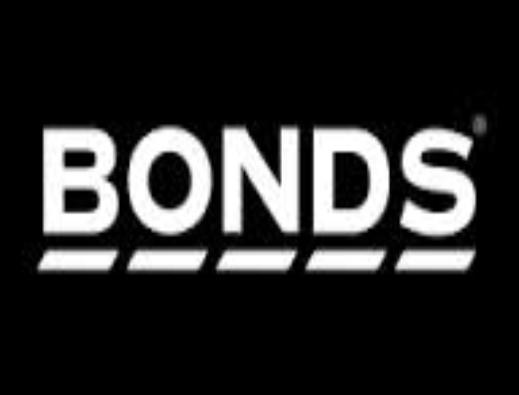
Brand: Bonds
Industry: Clothes